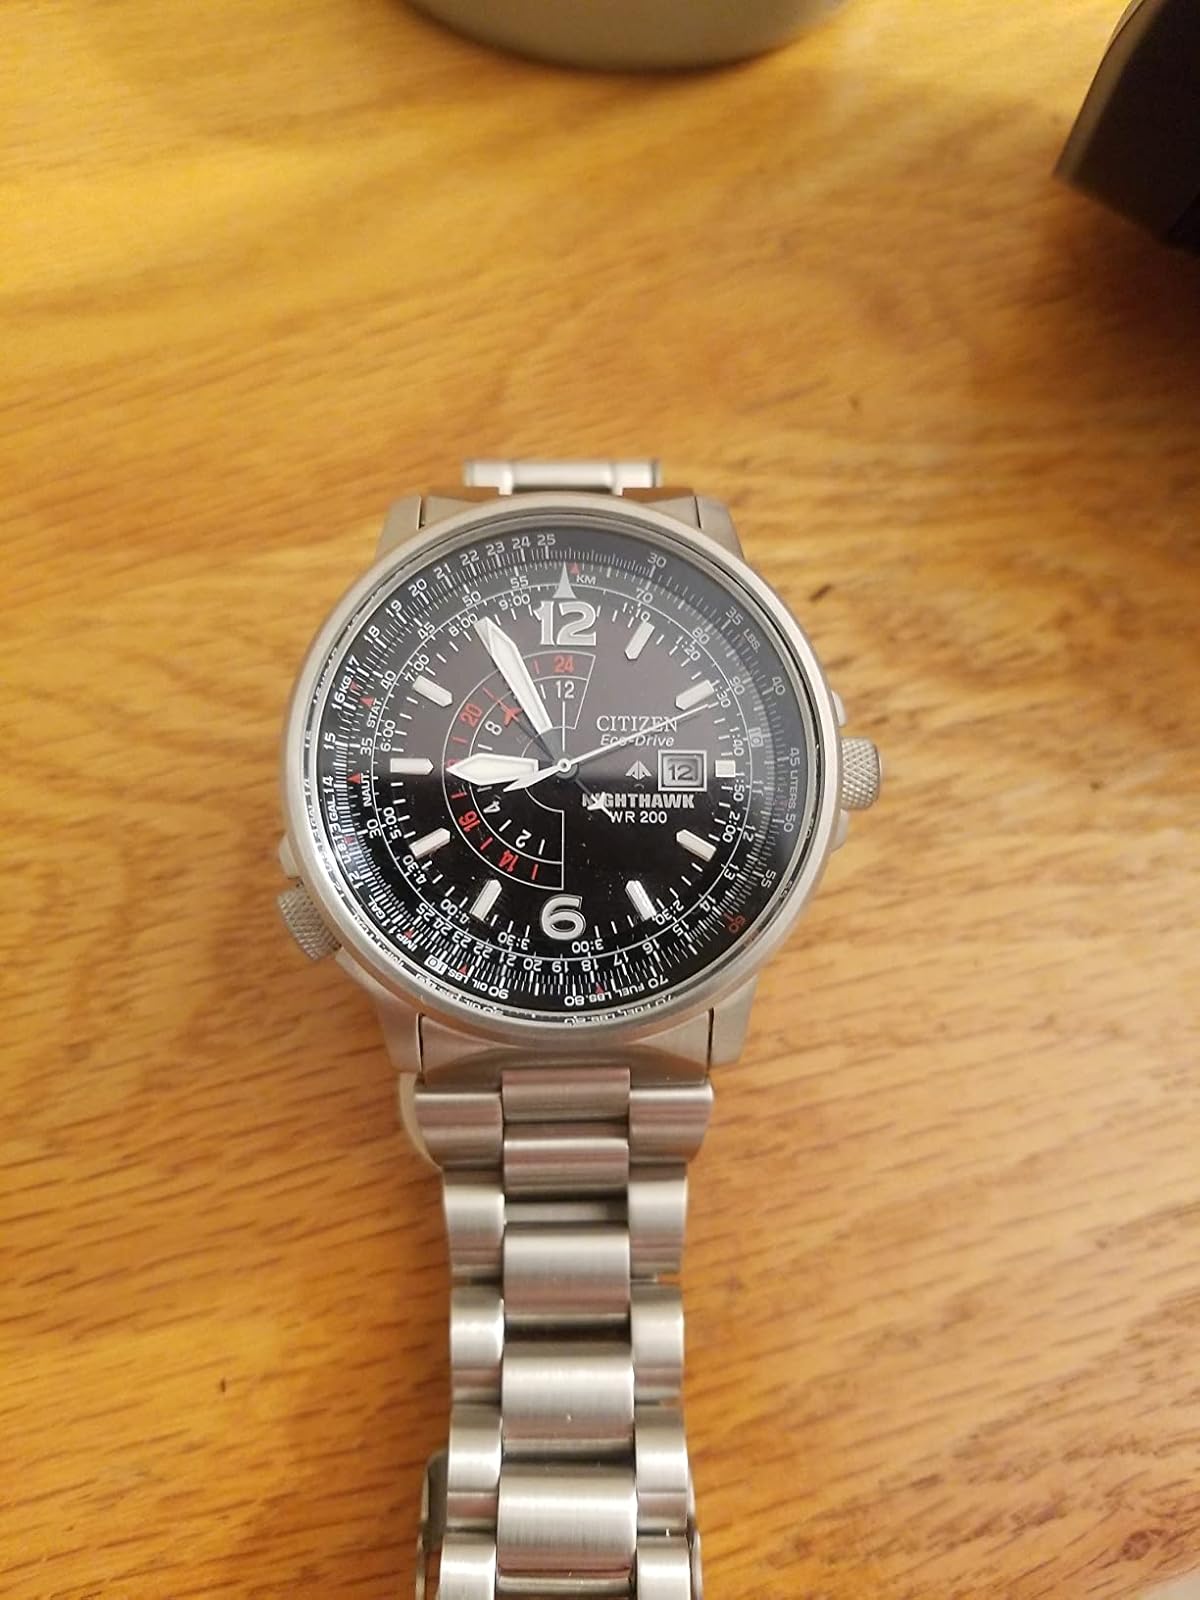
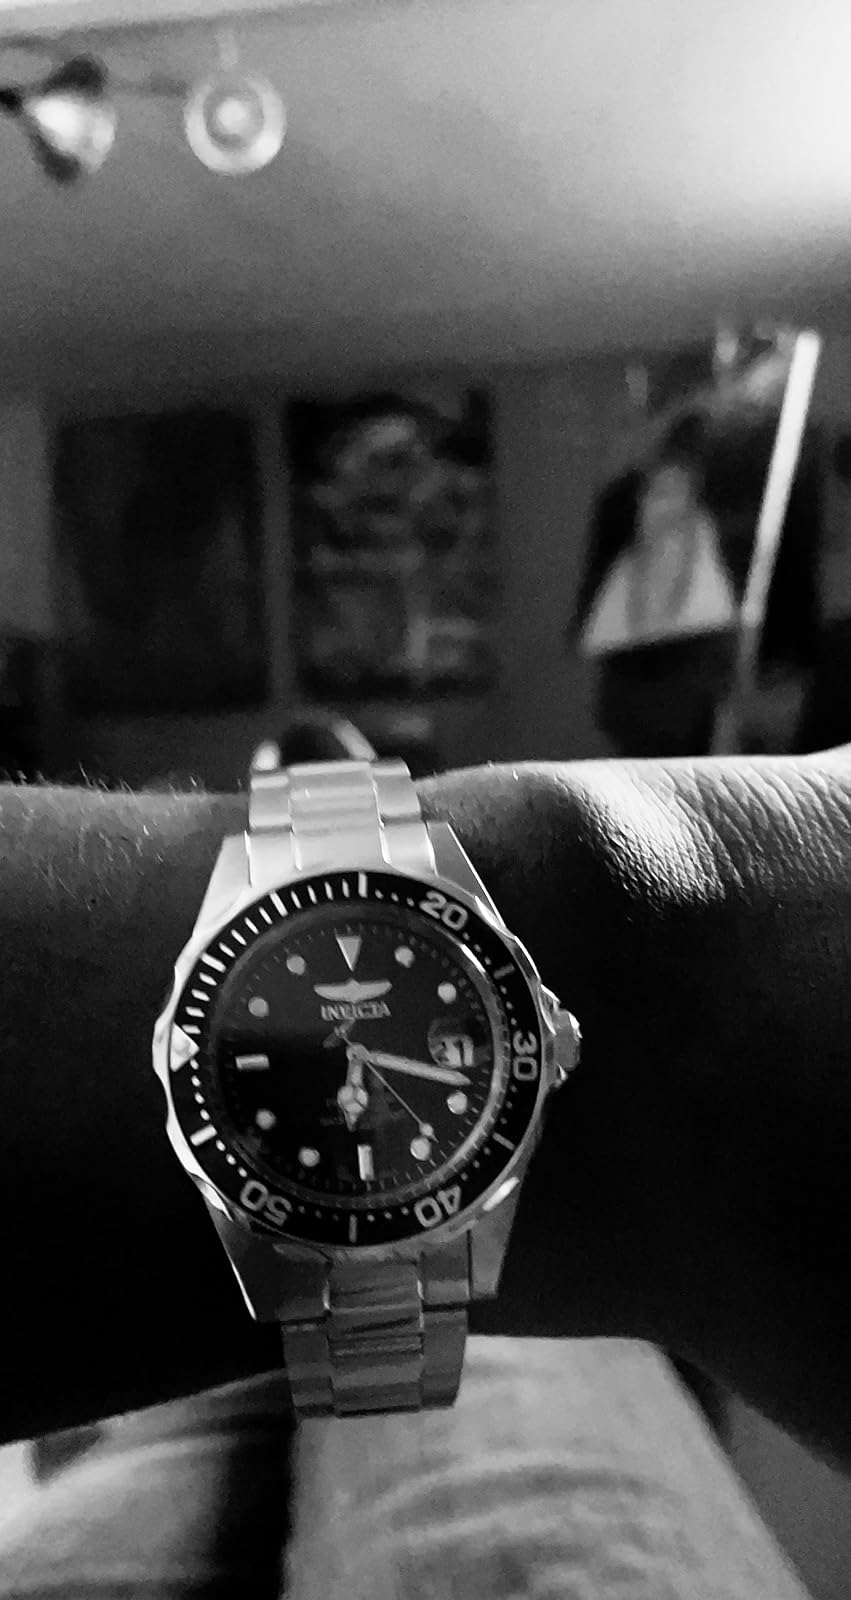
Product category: accessories_watch
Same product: no